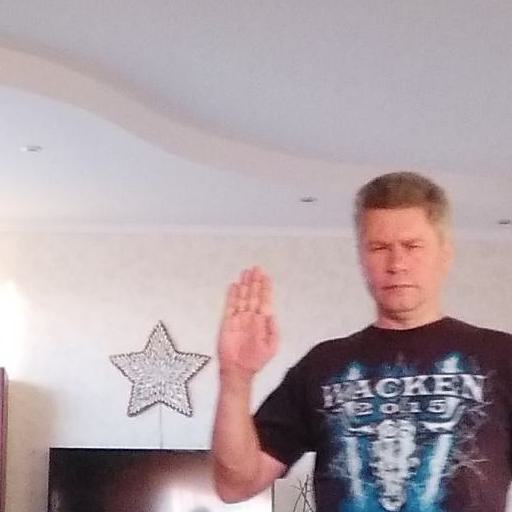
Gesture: stop